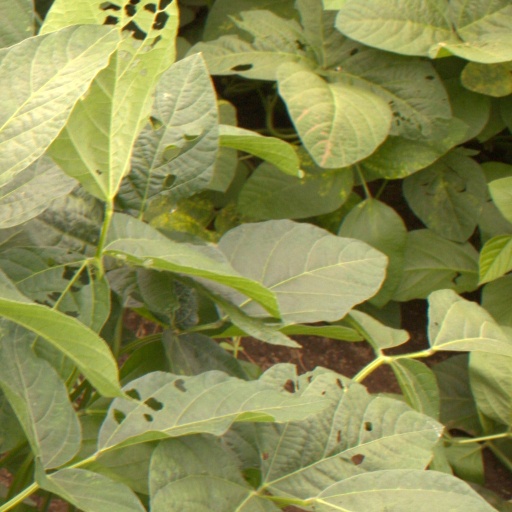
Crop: soybean